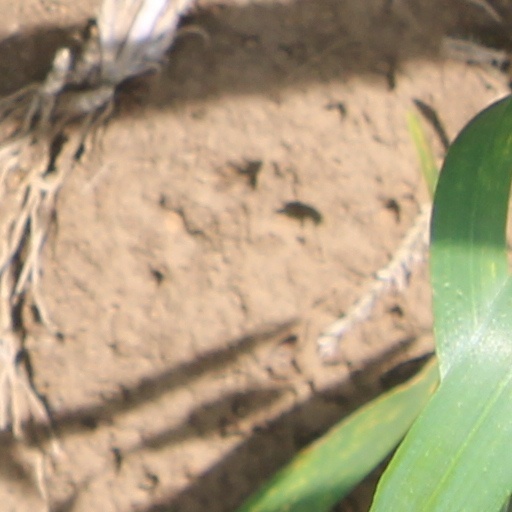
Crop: wheat